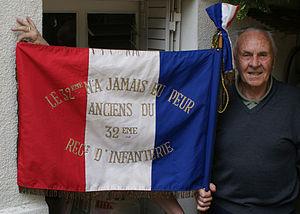
Drapeau de l'Amicale des anciens du 32e RI et du 232e RI tenu ici par M. Dupont qui en a la garde.
Le 32ᵉ régiment d'infanterie est un régiment d'infanterie de l'Armée de terre française créé sous la Révolution à partir du régiment de Bassigny, un régiment français d'Ancien Régime, définitivement dissous en 1985.